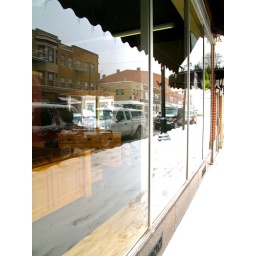
i'm reflected in the mirror in the middle of this--just thought that was interesting in the midst of a window reflection picture.